Oscar Taylor House

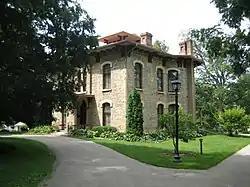

The Oscar Taylor House is a historic house in the city of Freeport, Illinois. The house was built in 1857 and served as a "station" on the Underground Railroad during the American Civil War. It was added to the National Register of Historic Places in 1984.